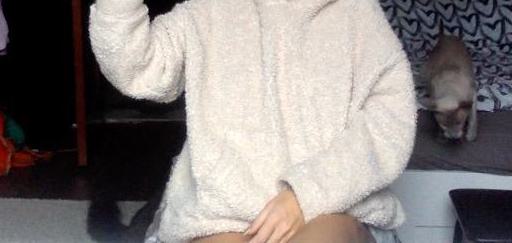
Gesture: no_gesture